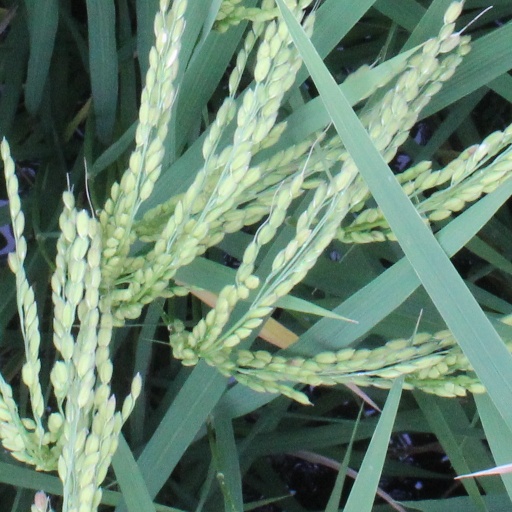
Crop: rice